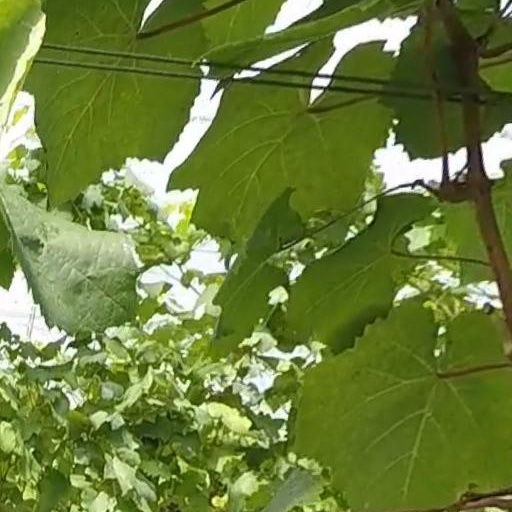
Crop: grape